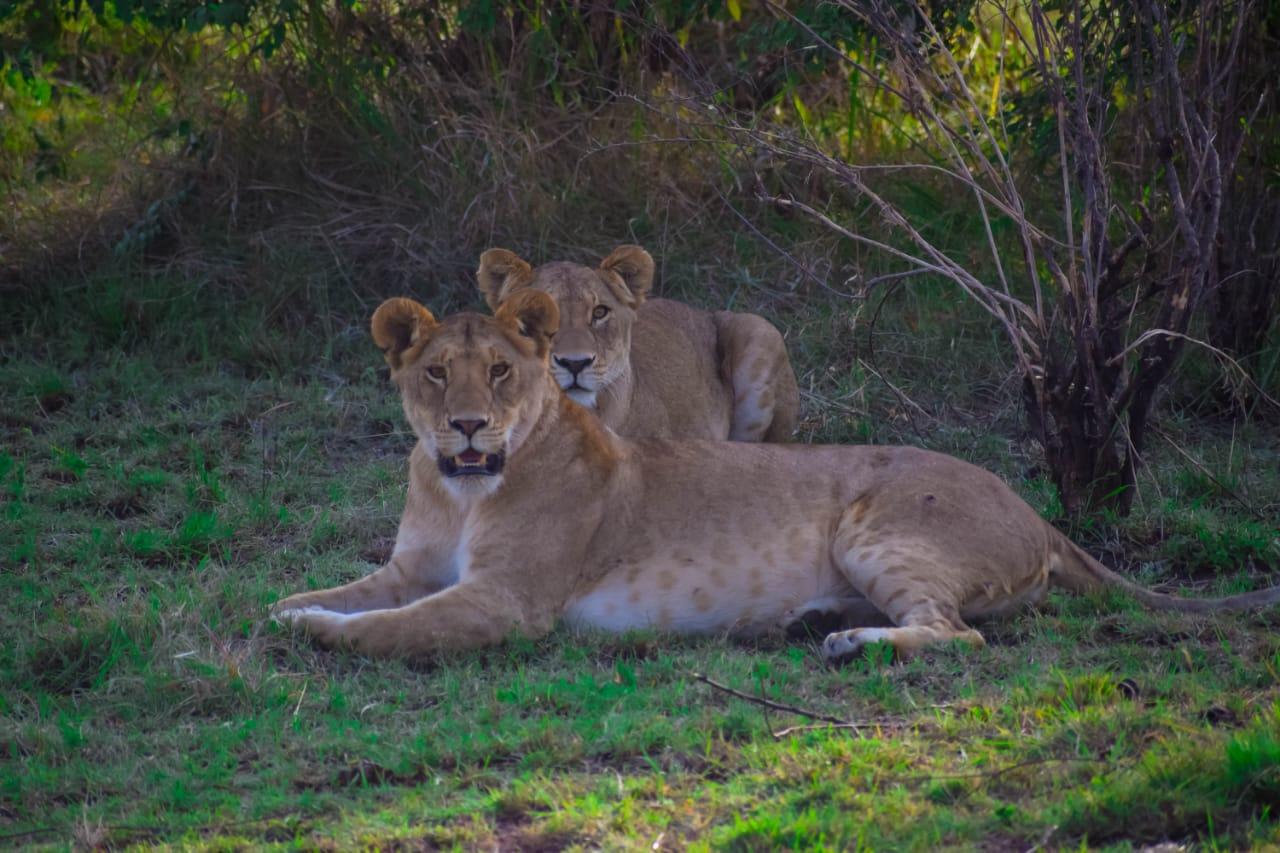
Simba wawili jike wamelala kwenye manyasi. Kichaka cha rangi ya kijivu na rangi ya kijani kibichi kipo nyuma yao. Wanaangalia upande wa mbele.